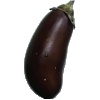
Label: Eggplant 1